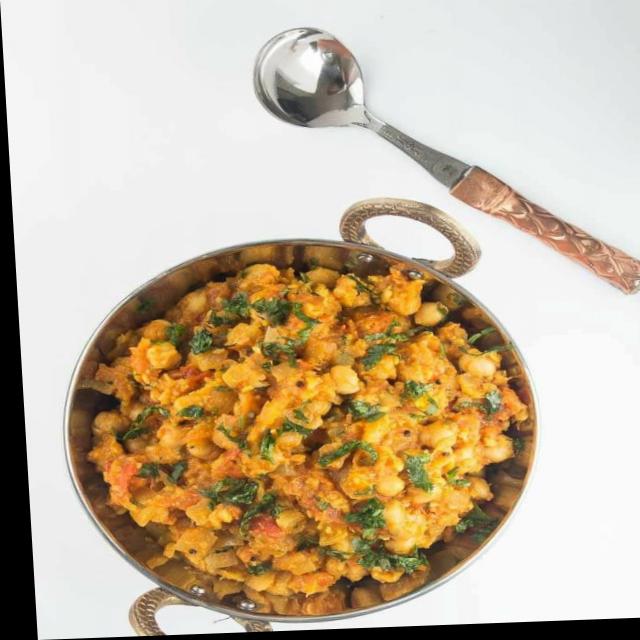
Dish: chole